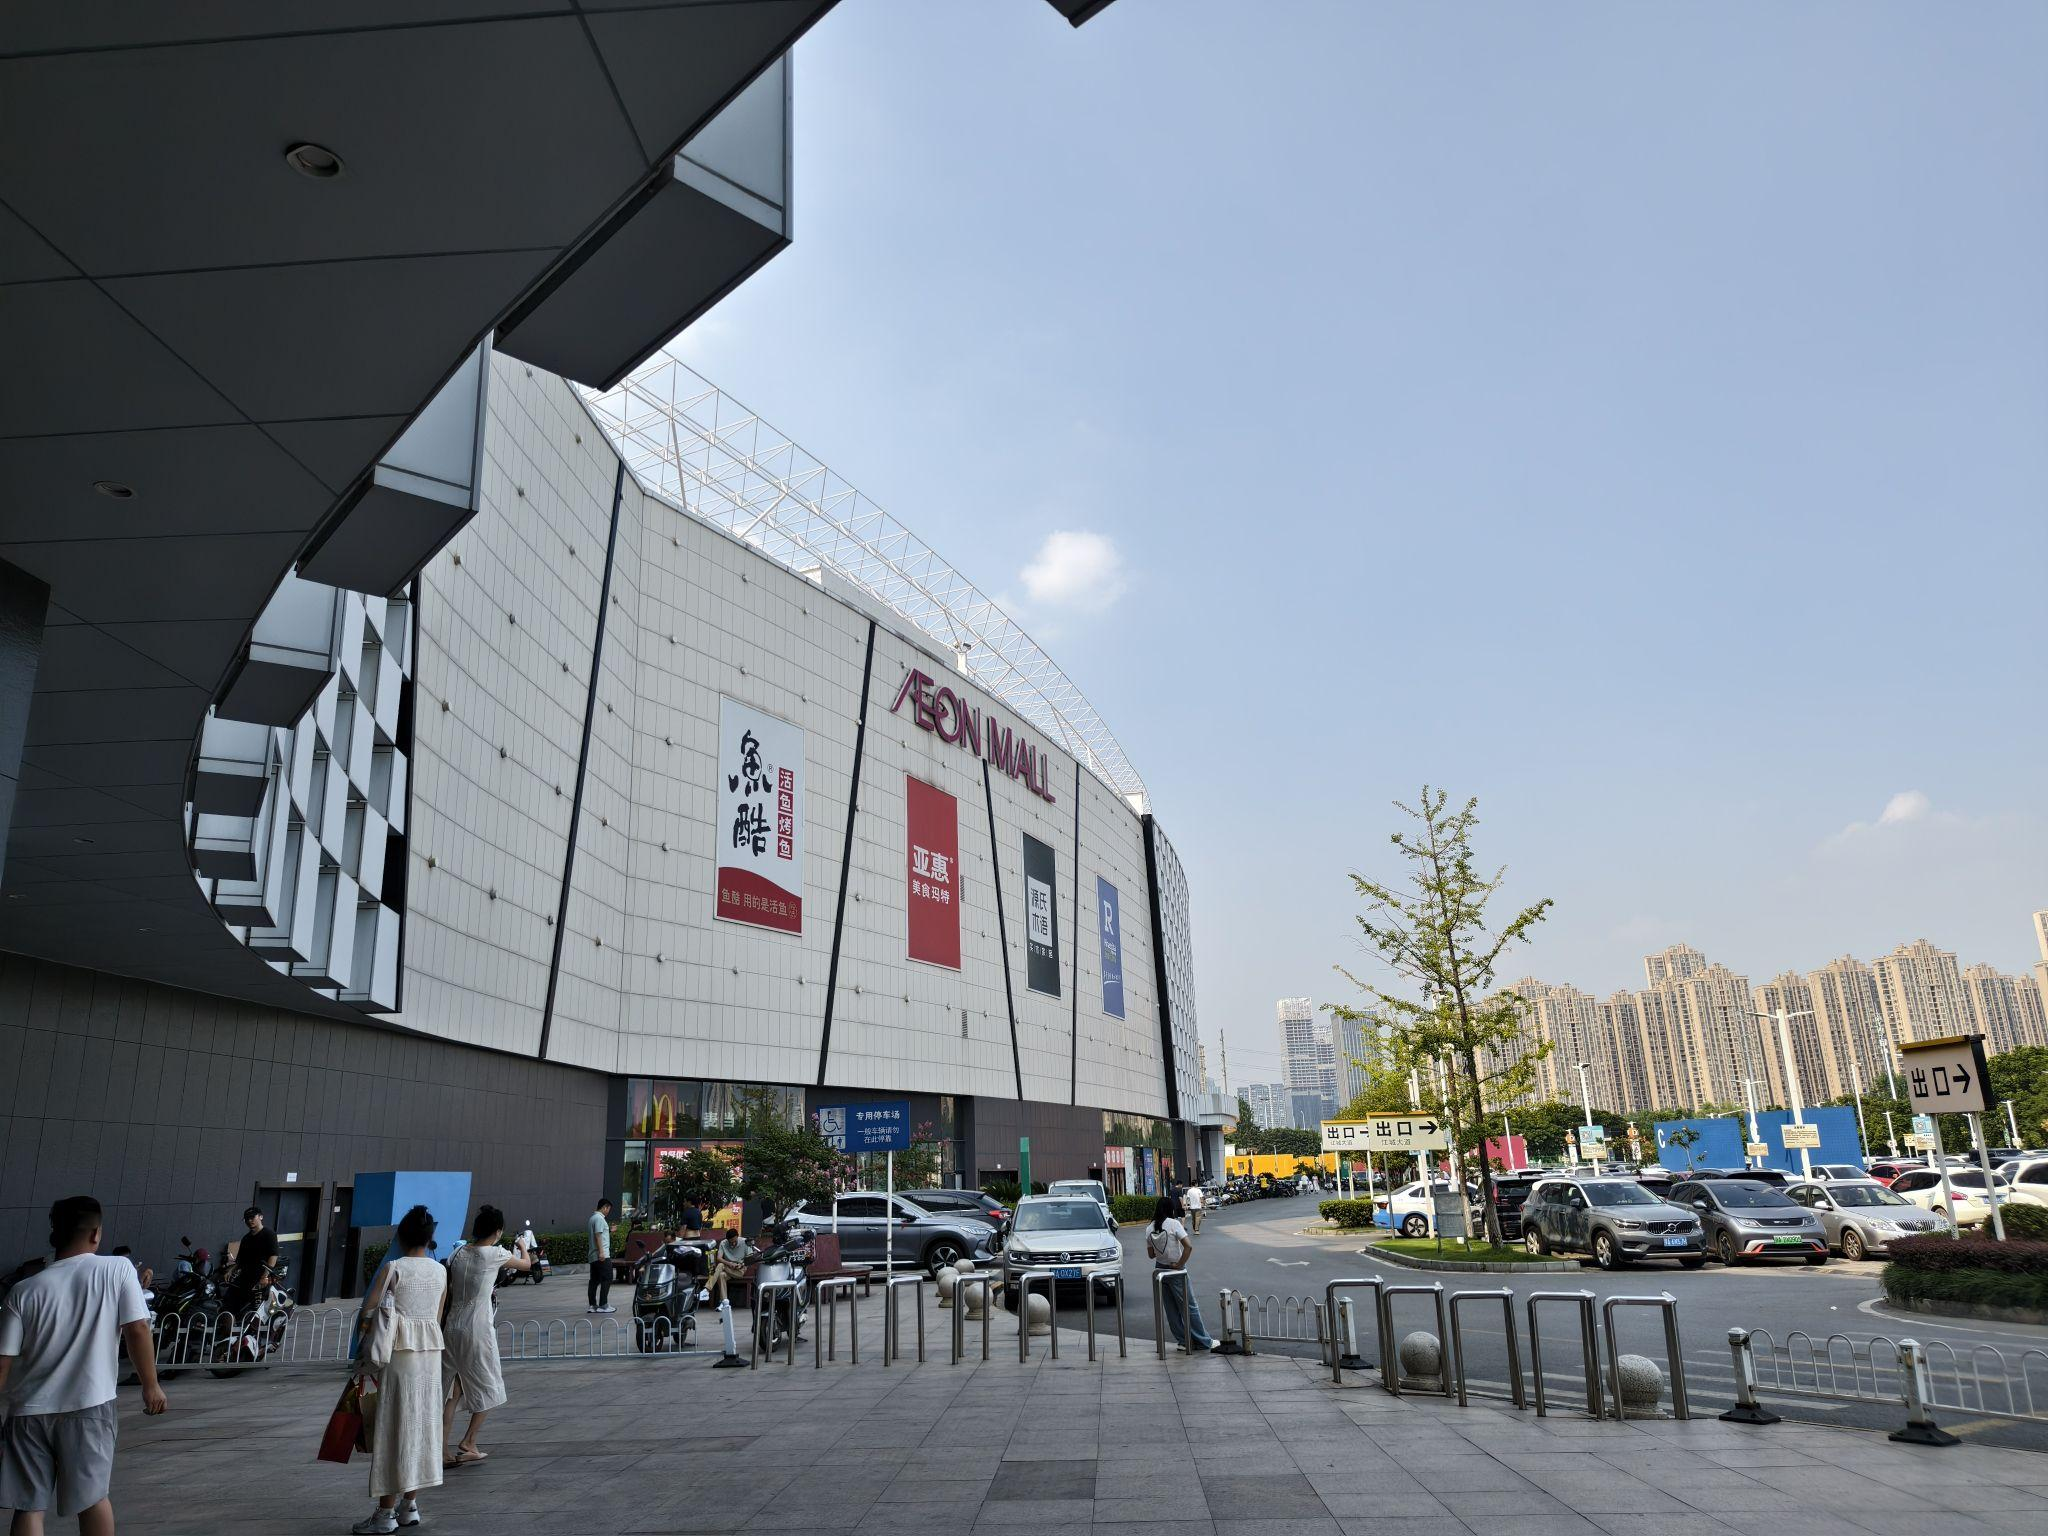
地标名称：永旺梦乐城(武汉经开店)
所在城市：武汉市·汉阳区